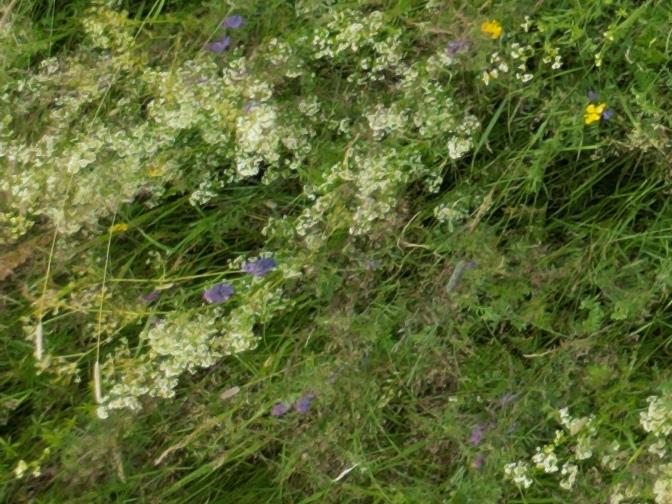
Flowers visible: yarrow flowers